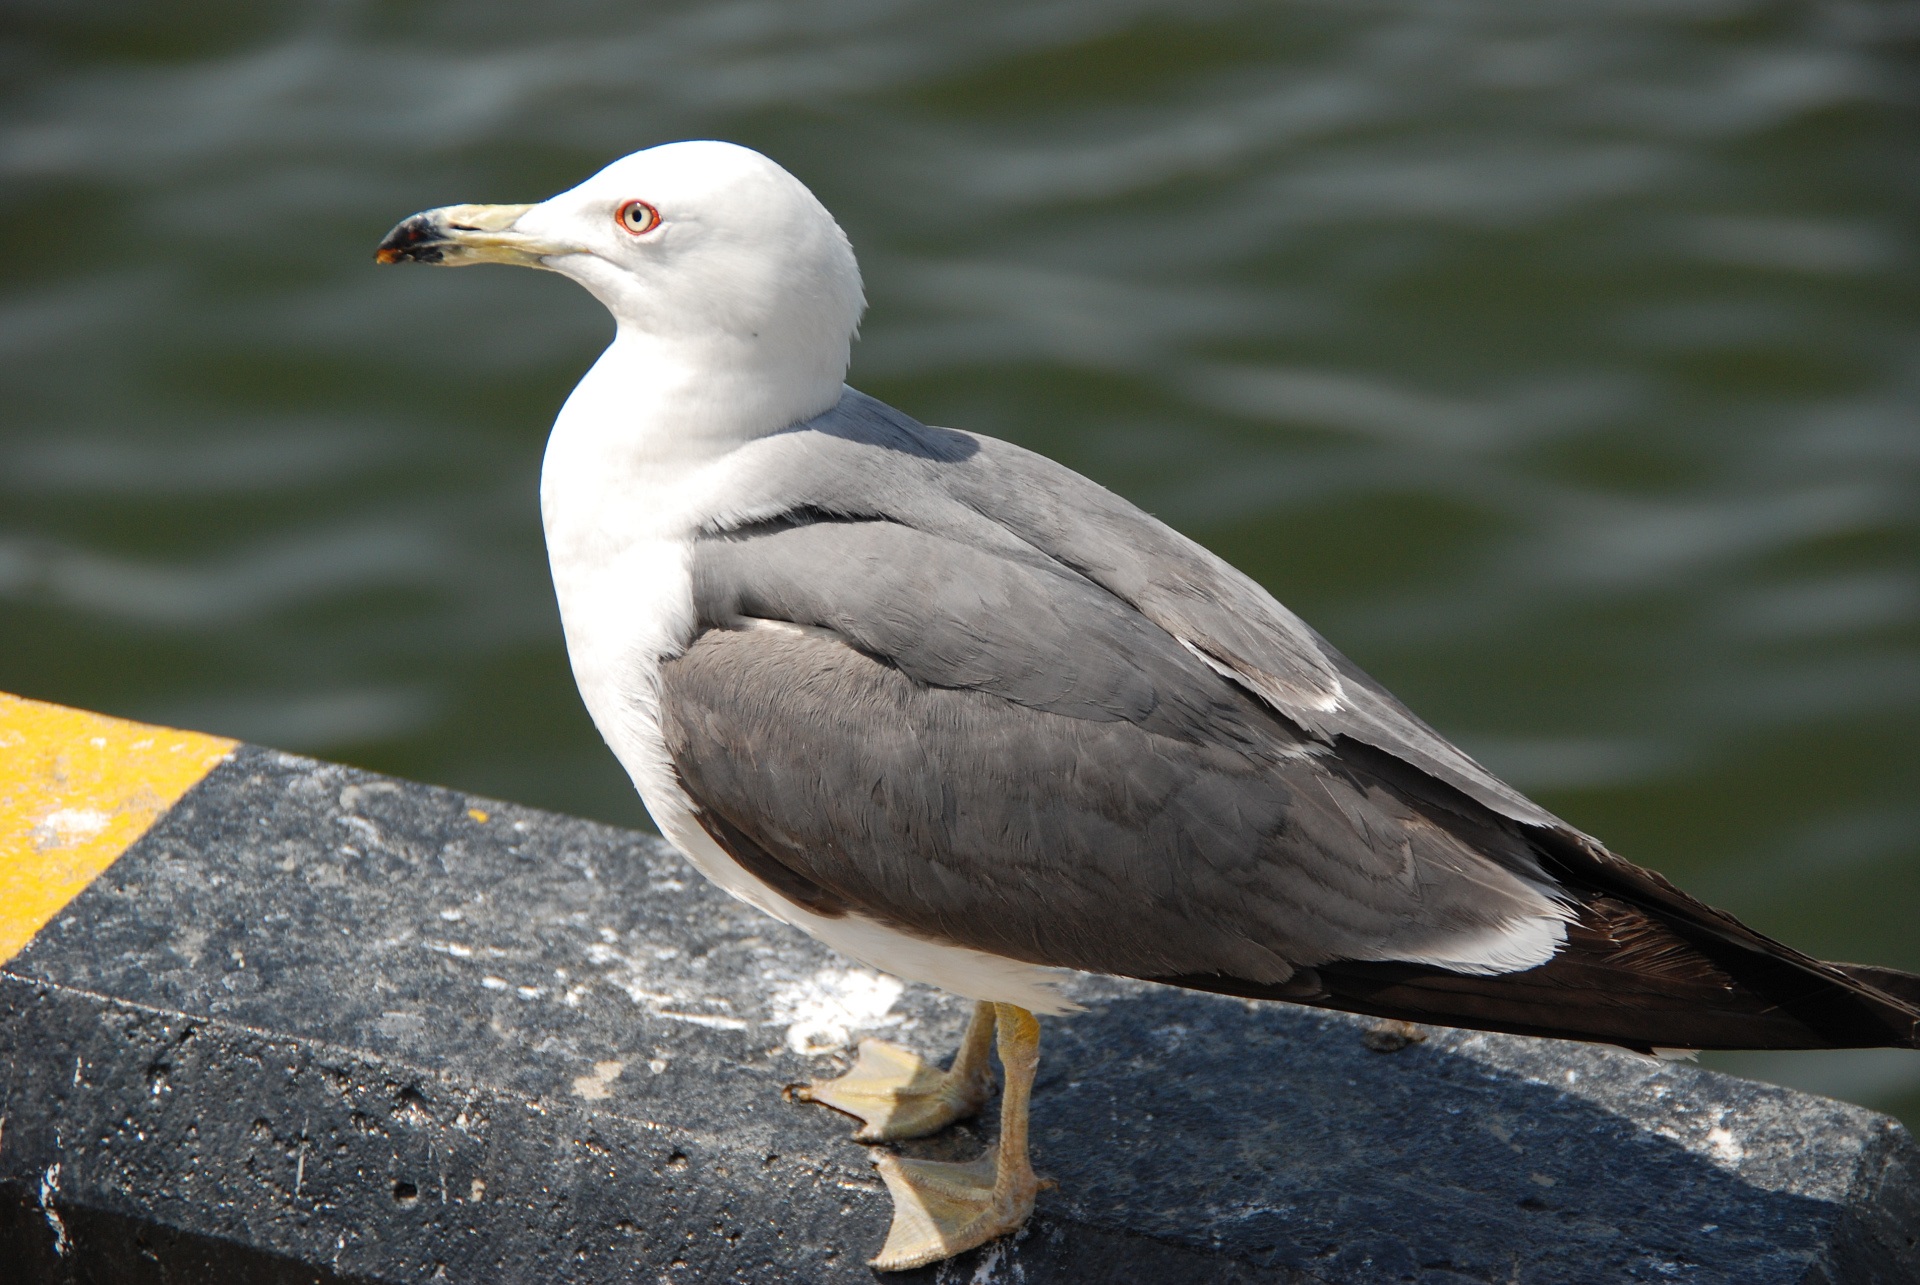
sea, nature, bird, wing, seabird, seagull, wildlife, gull, beak, fauna, west coast, birds, vertebrate, new, incheon beach, charadriiformes, european herring gull